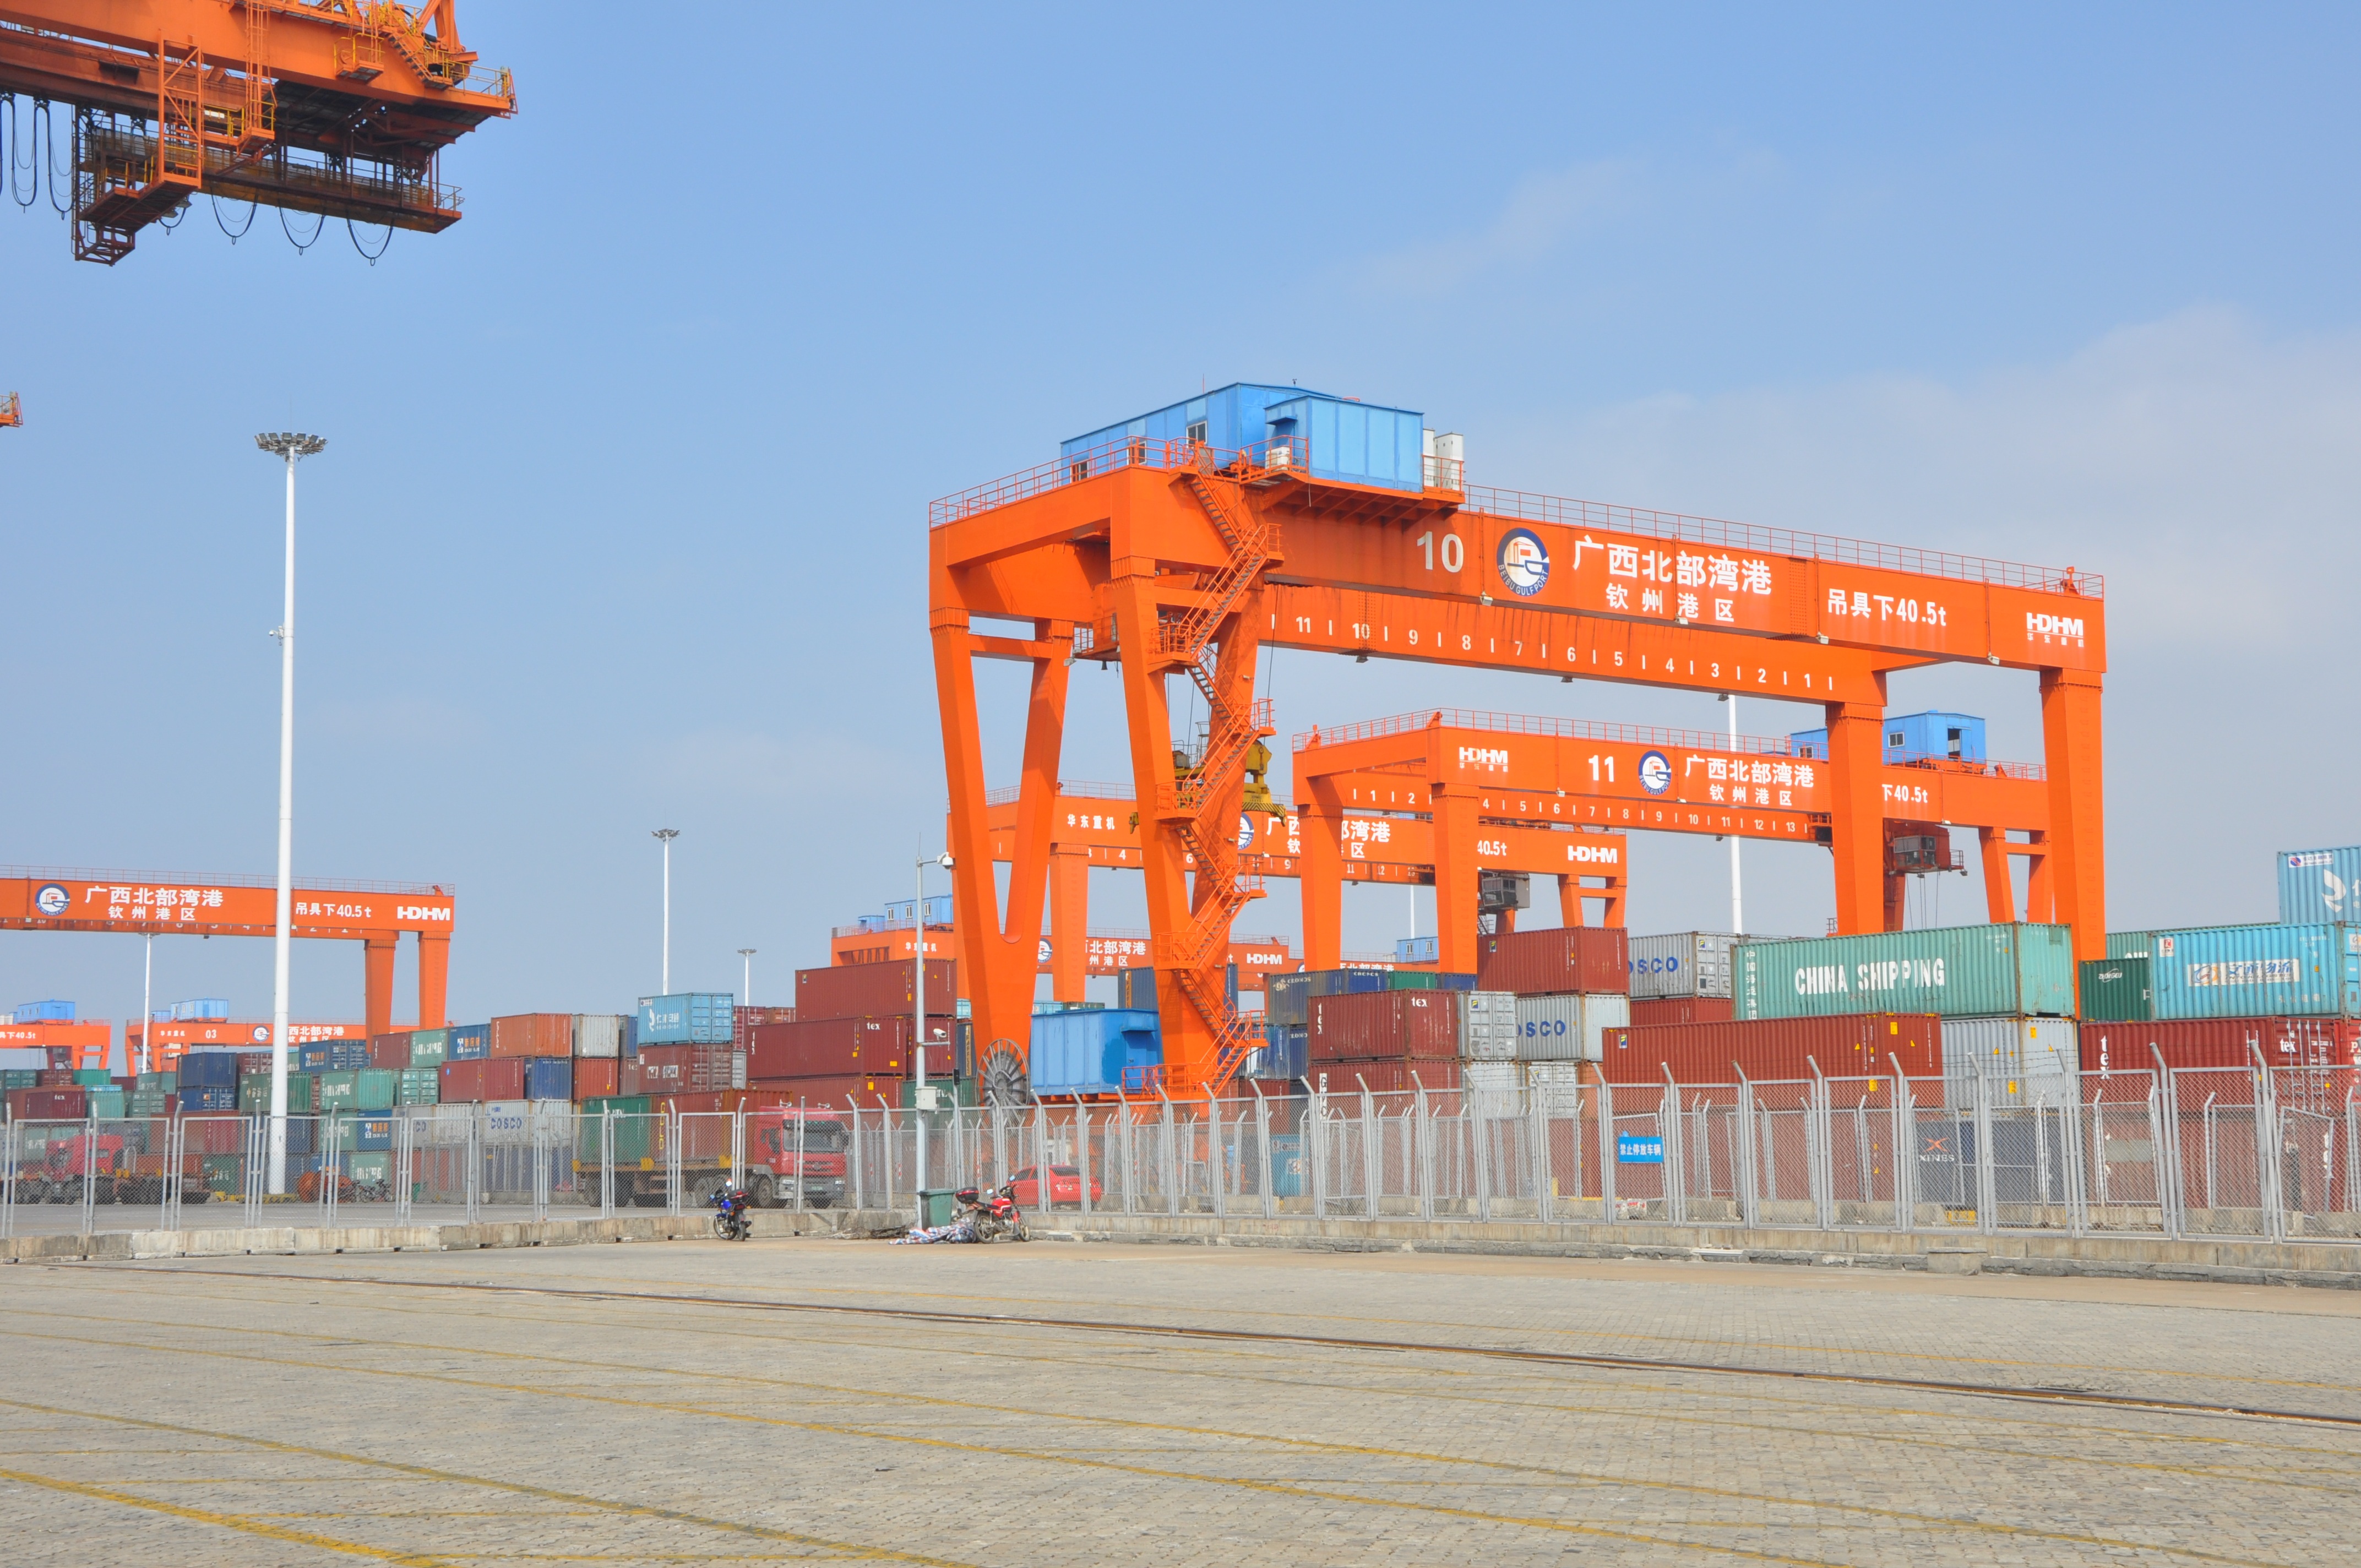
pier, transport, vehicle, port, public transport, infrastructure, containers, crane, container ship, freight transport, qinzhou, construction equipment